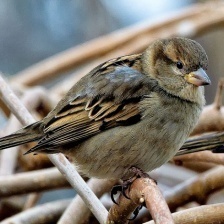
Species: HOUSE SPARROW
Scientific name: PASSER DOMESTICUS